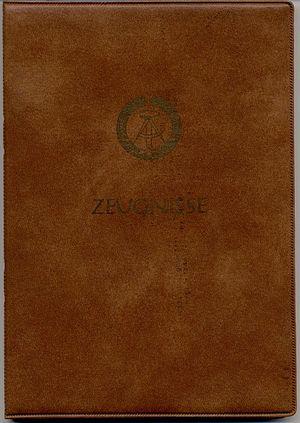
Le système éducatif est-allemand existait depuis 1946 dans ce qui était à l'époque la zone d'occupation soviétique. Il fut prononcé par la loi sur la démocratisation de l'école allemande en tant qu'école unitaire. Il n'existait qu'une seule école en RDA, et celle-ci assurait la même instruction pour tous les enfants. L'enseignement était gratuit, laïc et public. Le système d'enseignement comprenait l'éducation préscolaire, l'école d'enseignement général et polytechnique de dix classes, la formation professionnelle, la préparation aux études supérieures, l'enseignement technique, spécial et supérieur, le perfectionnement et la formation permanente, les écoles spéciales et les centres professionnels pour les handicapés moteurs et cérébraux, pour les mal-voyants, pour les enfants et les adolescents relevants de longue maladie, et enfin, les écoles d'orthophonie. Aussi, les établissements de l'enfance assistée s'occupaient des orphelins ainsi que d'autres enfants.